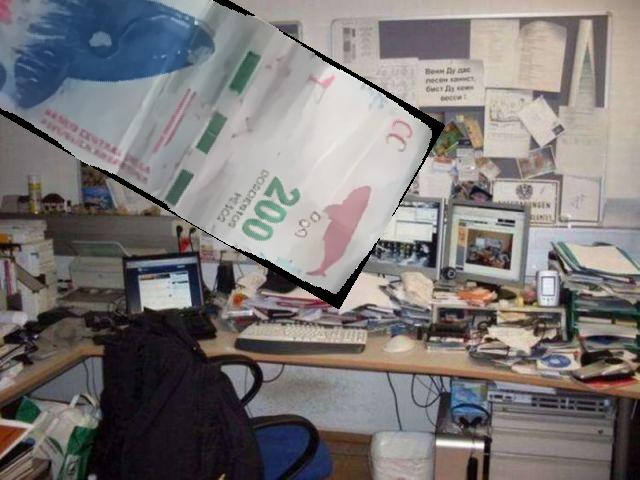
Denominación: 200